Pact of Territet

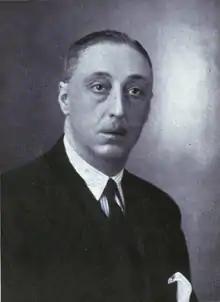
Conde Rodezno

It seems that Don Alfonso Carlos was expecting some sort of further public declaration on part of Don Alfonso, referred to as "mi muy amado sobrino"; in this statement he was expected to declare legitimacy of the Carlist branch and de facto deny the legitimacy of his own. Later in January 1932 Don Alfonso expressed his intention to unify both branches under the Traditionalist standard, referred to Don Alfonso Carlos as "amado tio y jefe de mi familia", but did not endorse Carlist dynastic rights. In July 1932 Don Alfonso Carlos issued a statement which declared that his successor could only be the one who fully accepts Traditionalism. In September 1932 Don Alfonso Carlos was already growing skeptical about genuine Traditionalist views, declared by Don Alfonso. At that time in internal Carlist correspondence the 83-year-old admitted that after his death indeed the agnatic succession would pass on Don Alfonso, but he could not be considered a legitimate king unless in a solemn and official form he swears allegiance to Traditionalist rules and principles. In the fall of 1932 the two Alfonsos met in France, but the encounter produced no progress.